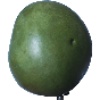
Label: mango